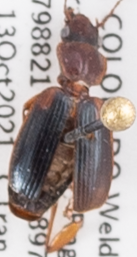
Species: Cymindis planipennis
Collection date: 2021-10-13
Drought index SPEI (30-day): -1.69
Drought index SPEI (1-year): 0.32
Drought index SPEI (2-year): -0.71